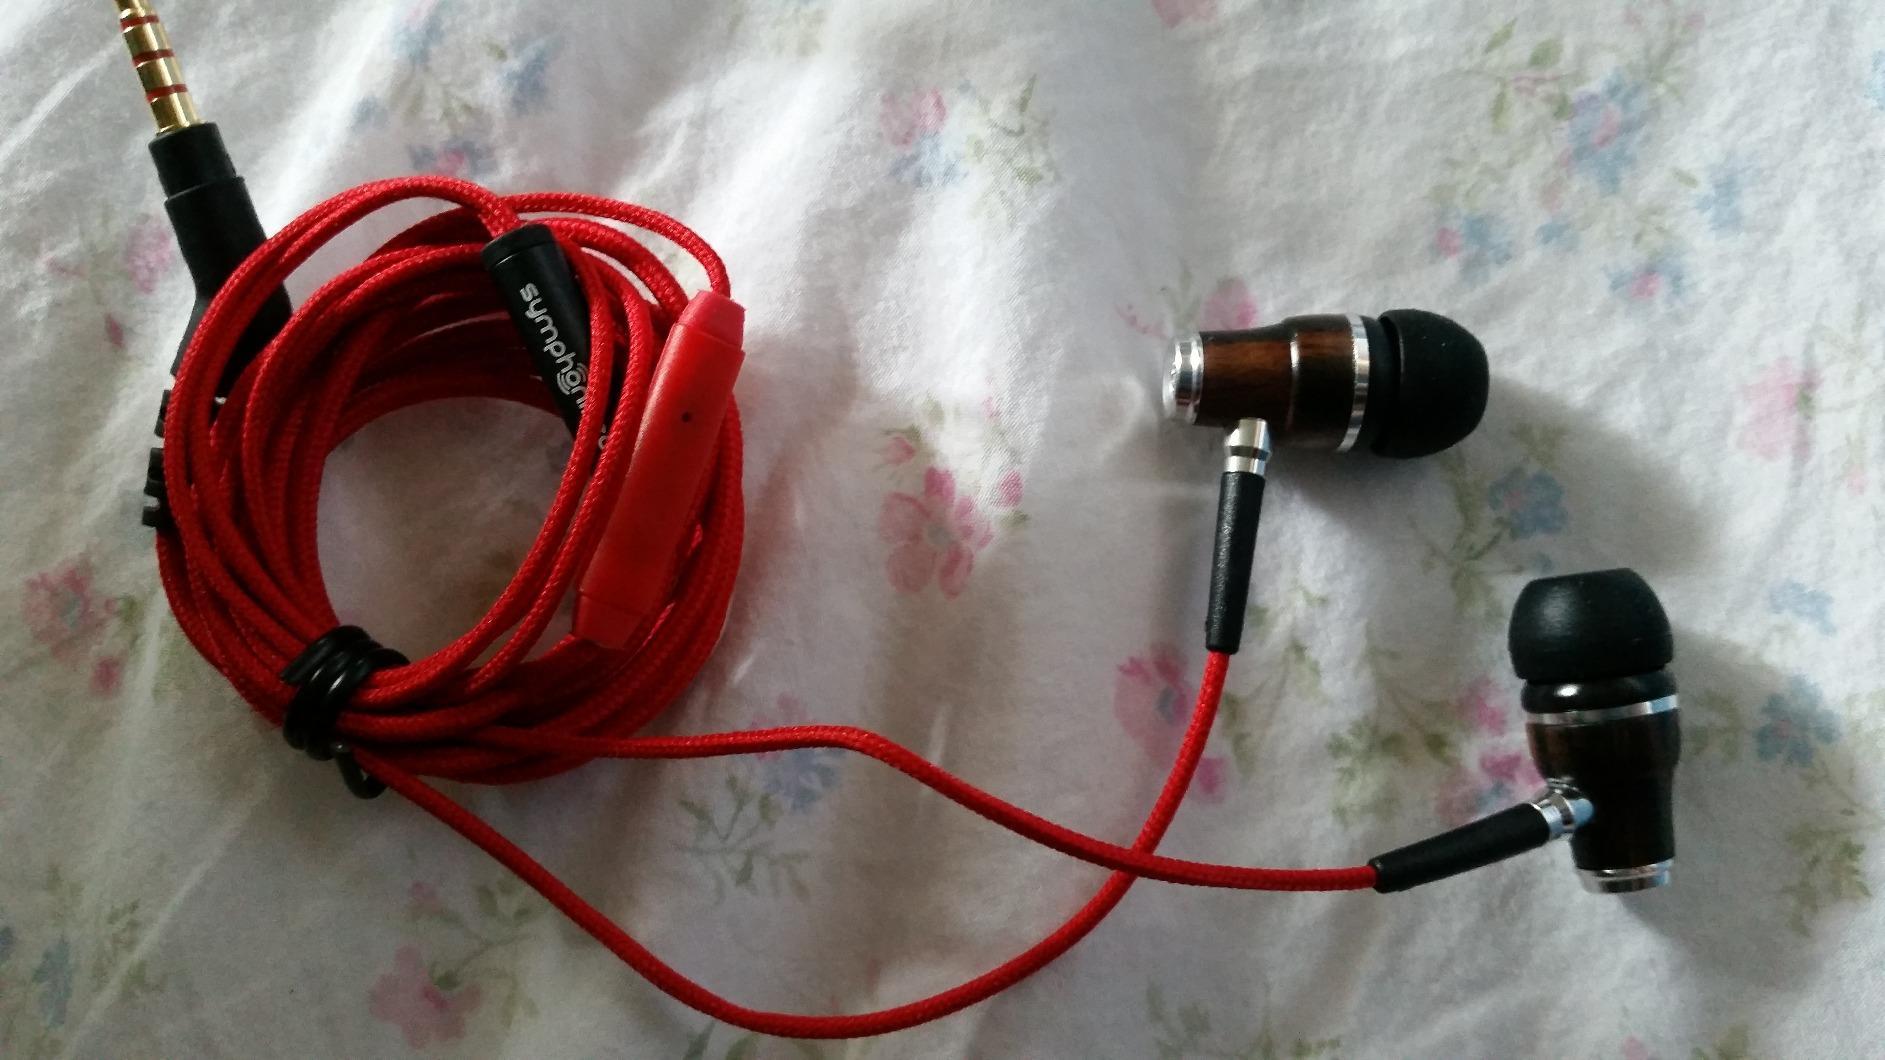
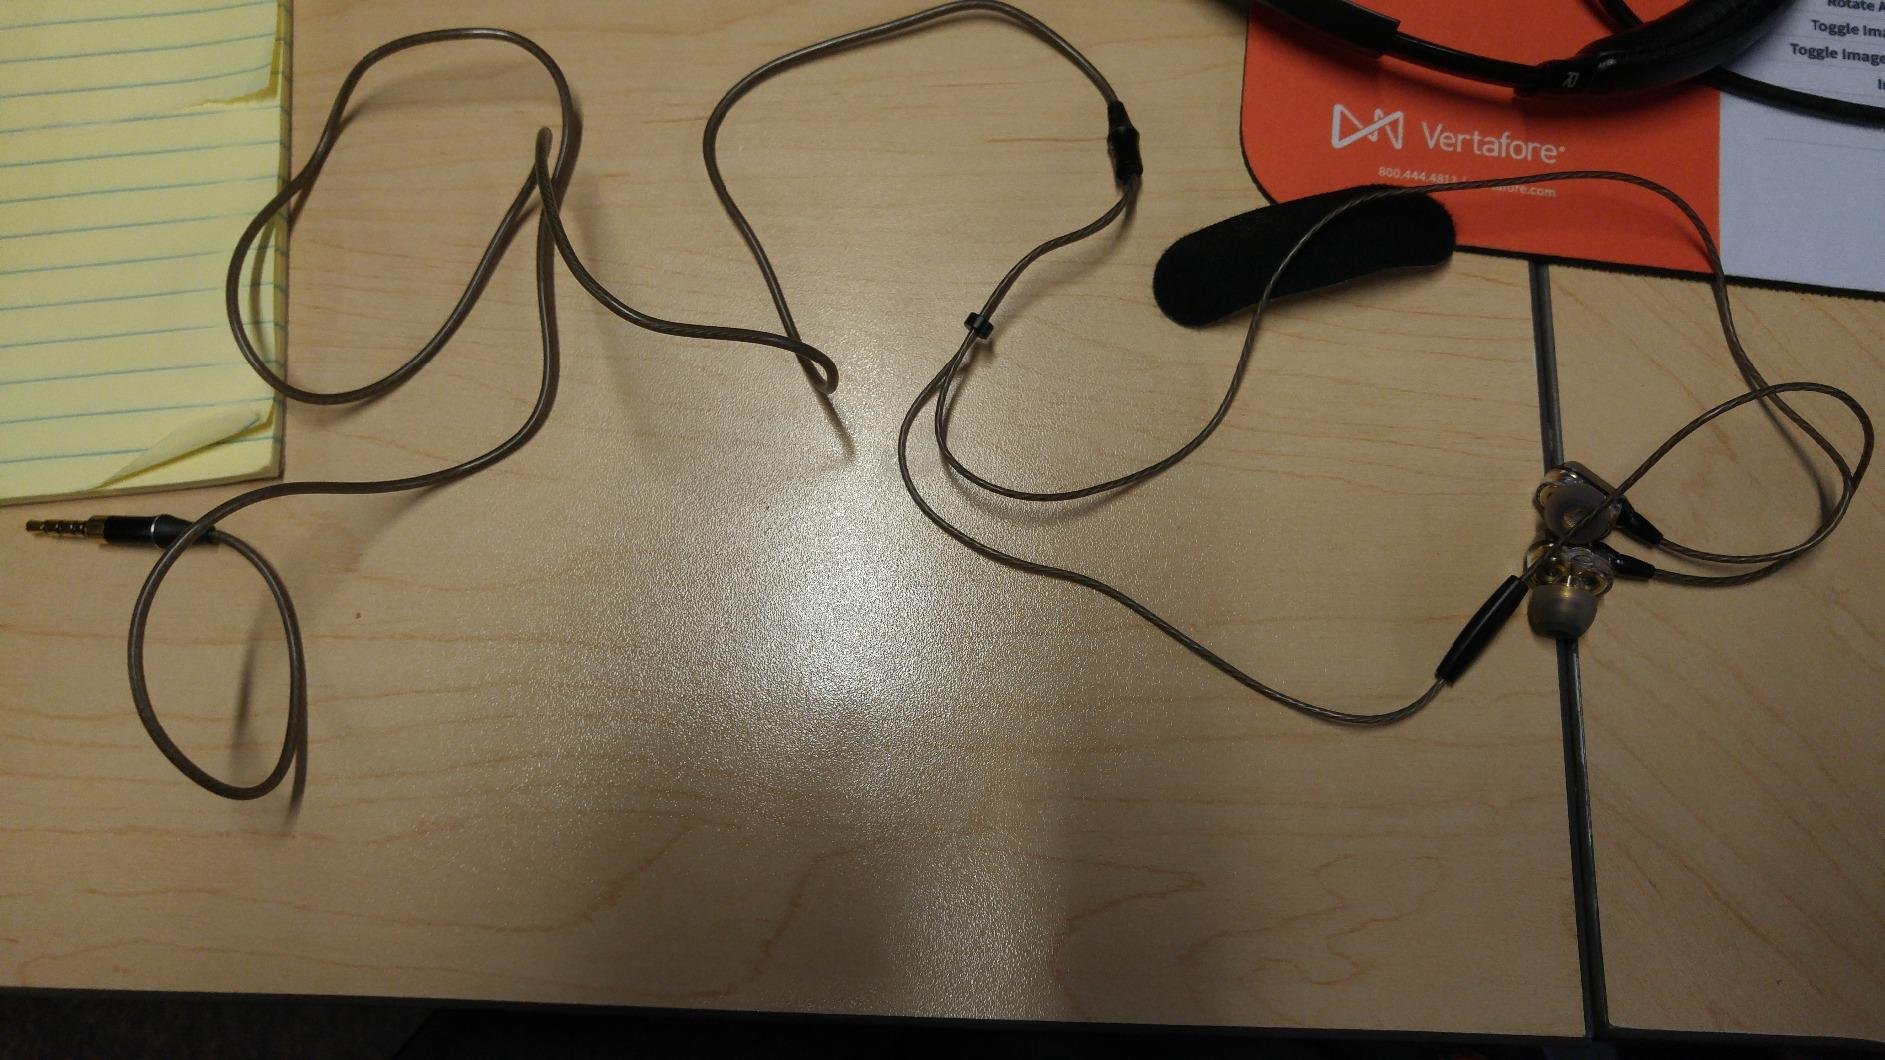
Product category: headphones
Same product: no